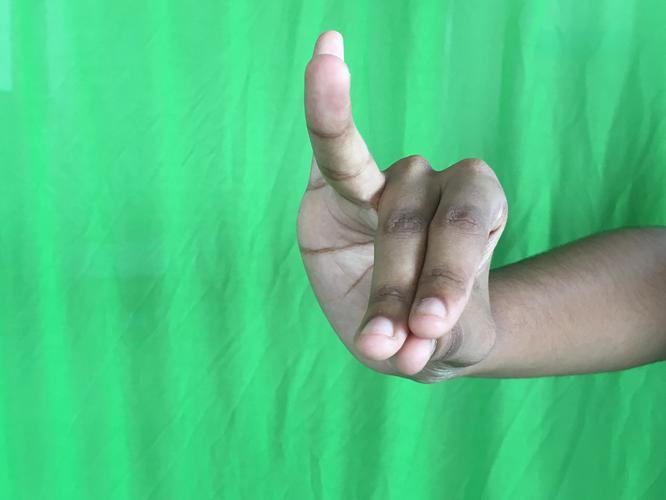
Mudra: Katakamukha_1
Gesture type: single_hand